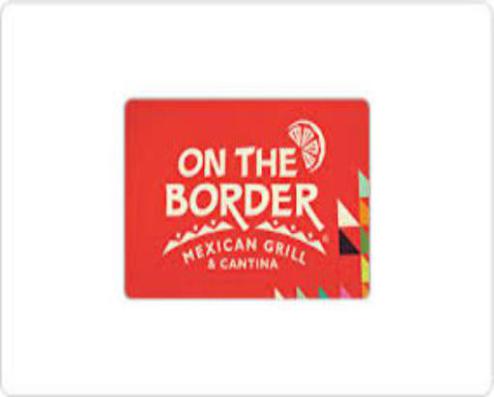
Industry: Food